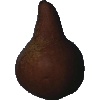
Label: pear_kaiser